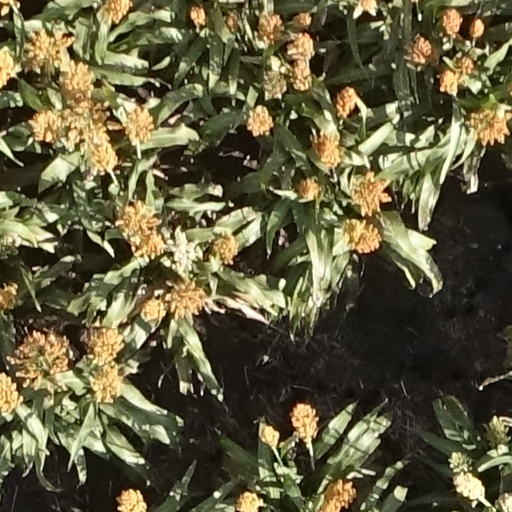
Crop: sorghum